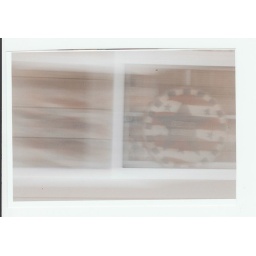
aperture picture of sign in bathroom window